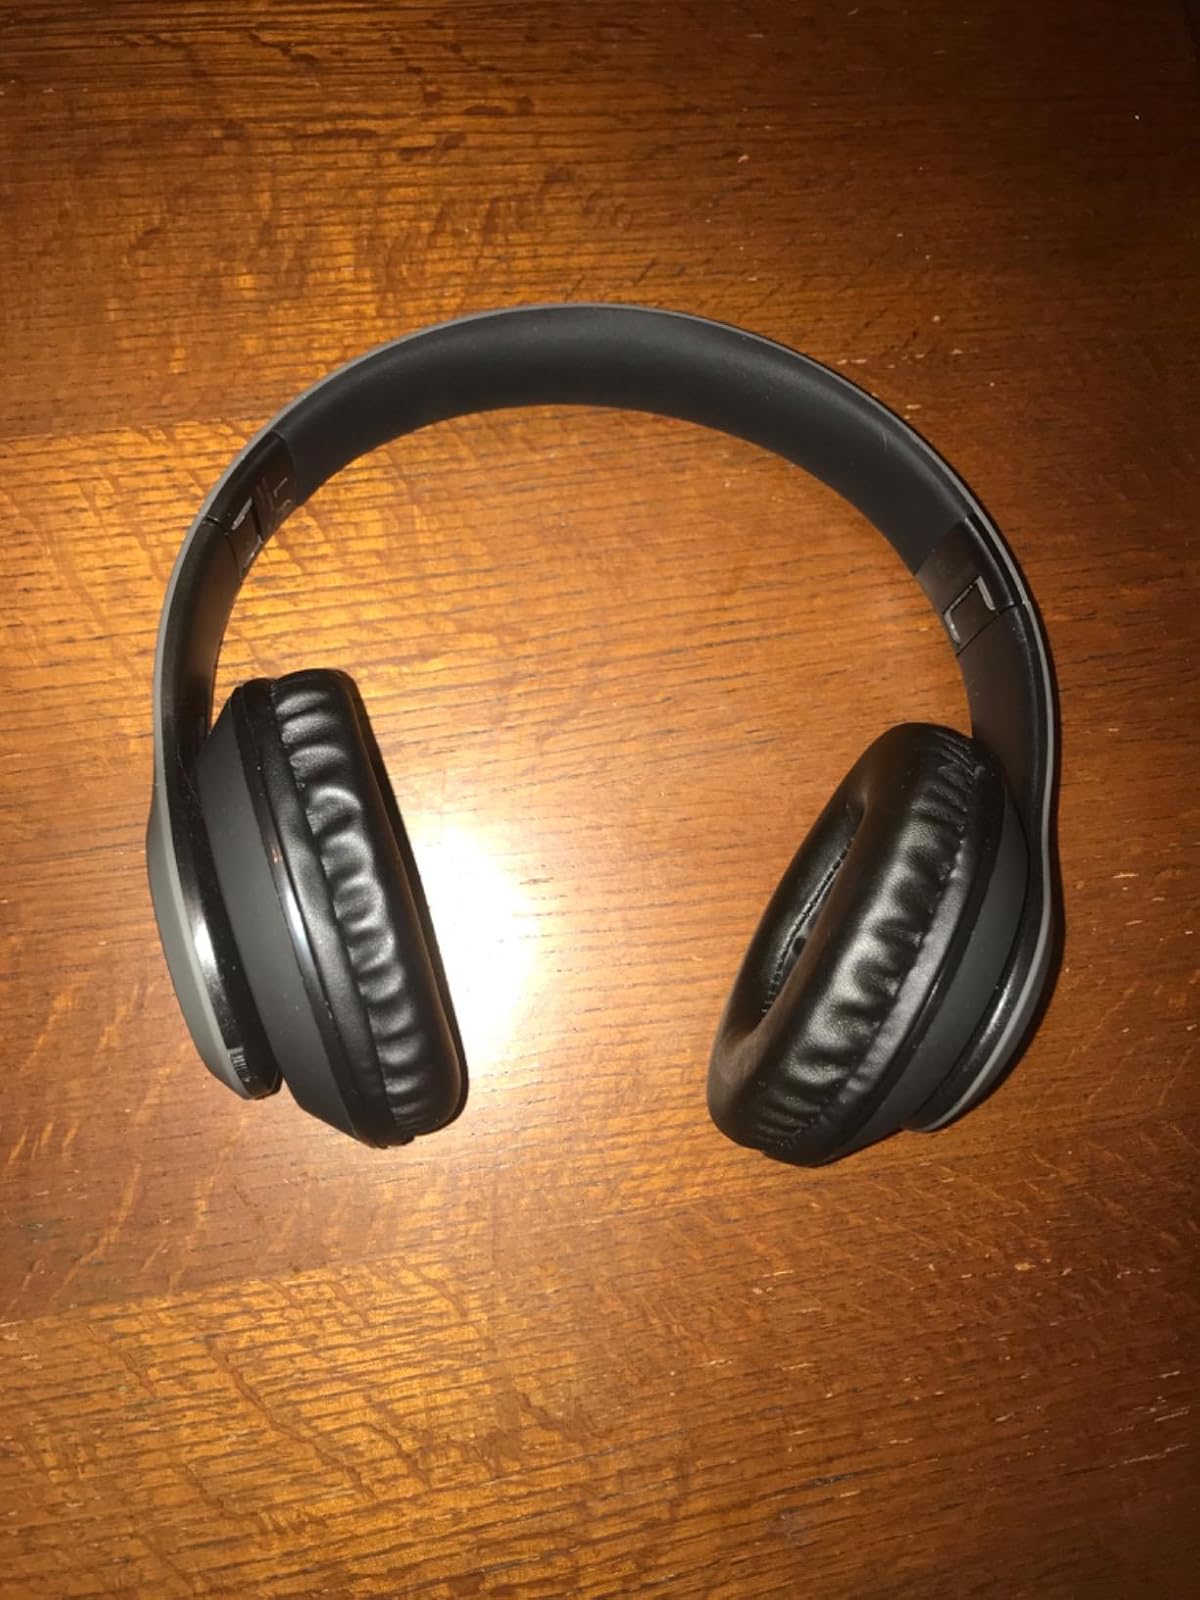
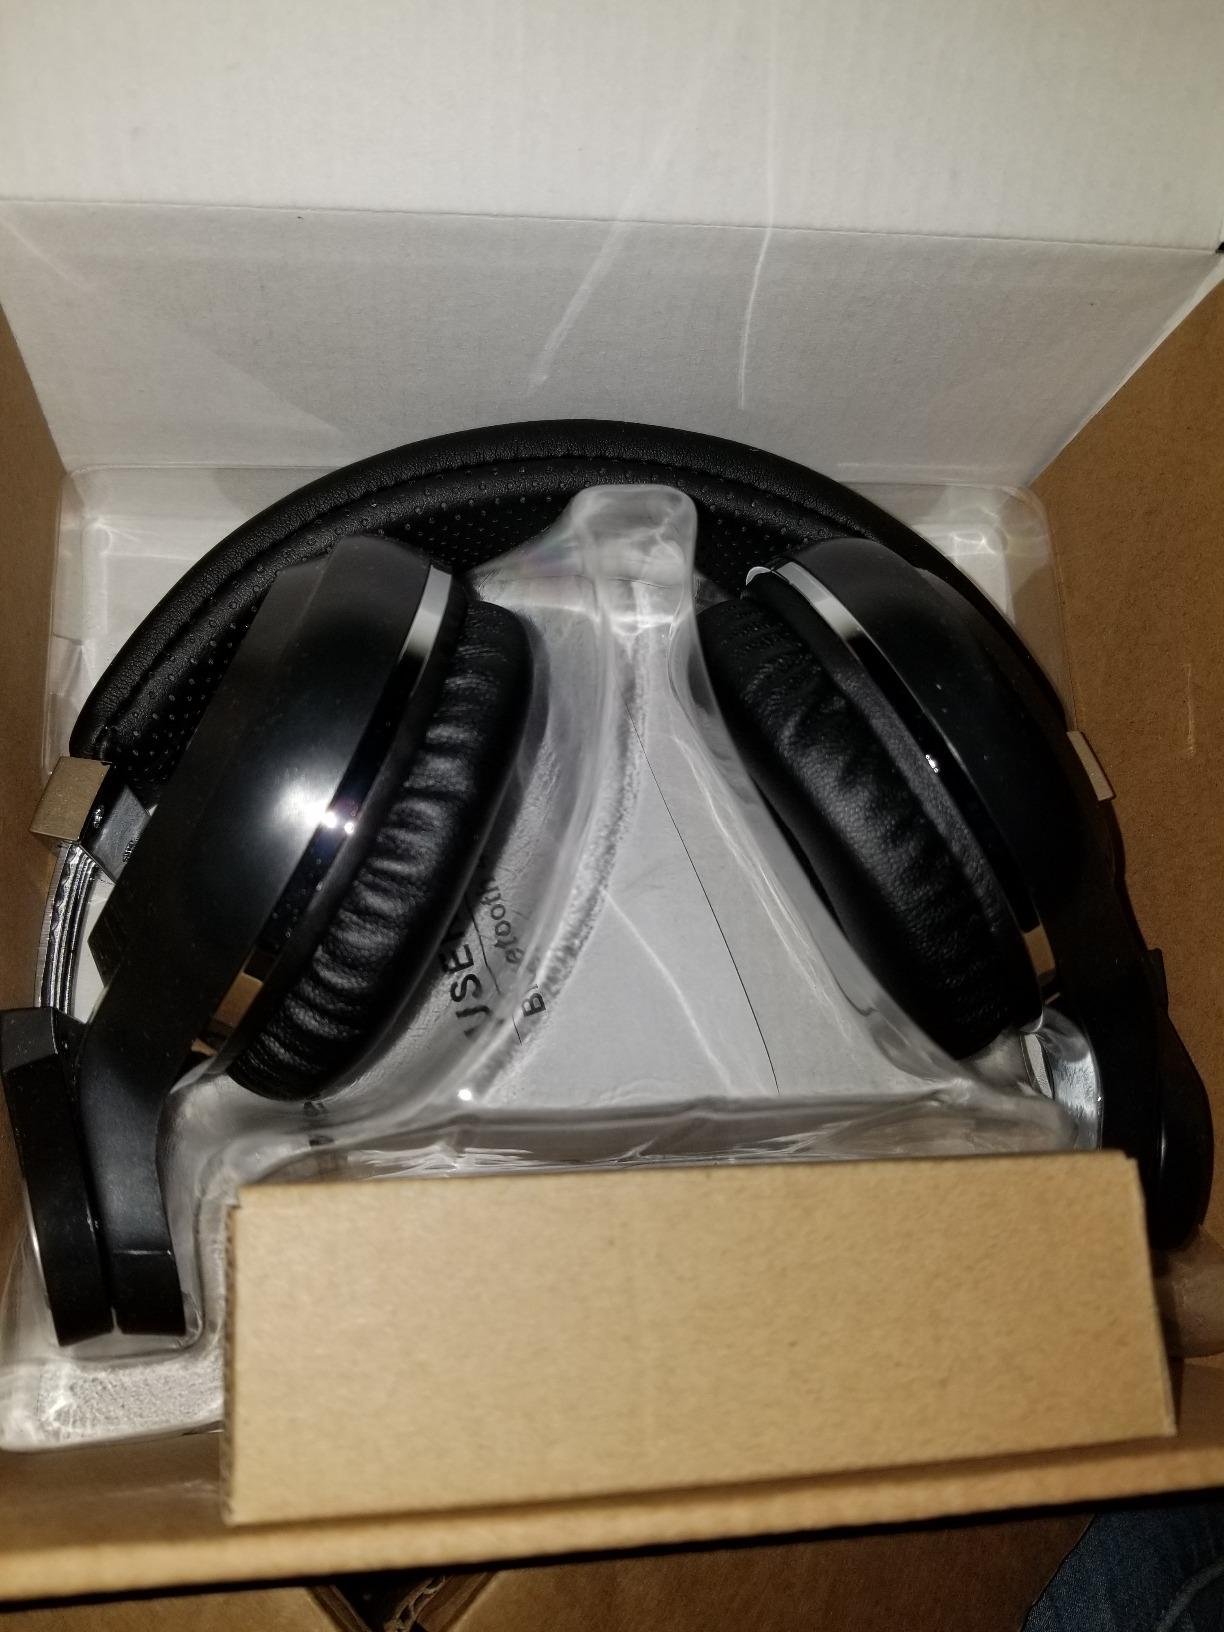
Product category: headphones
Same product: no